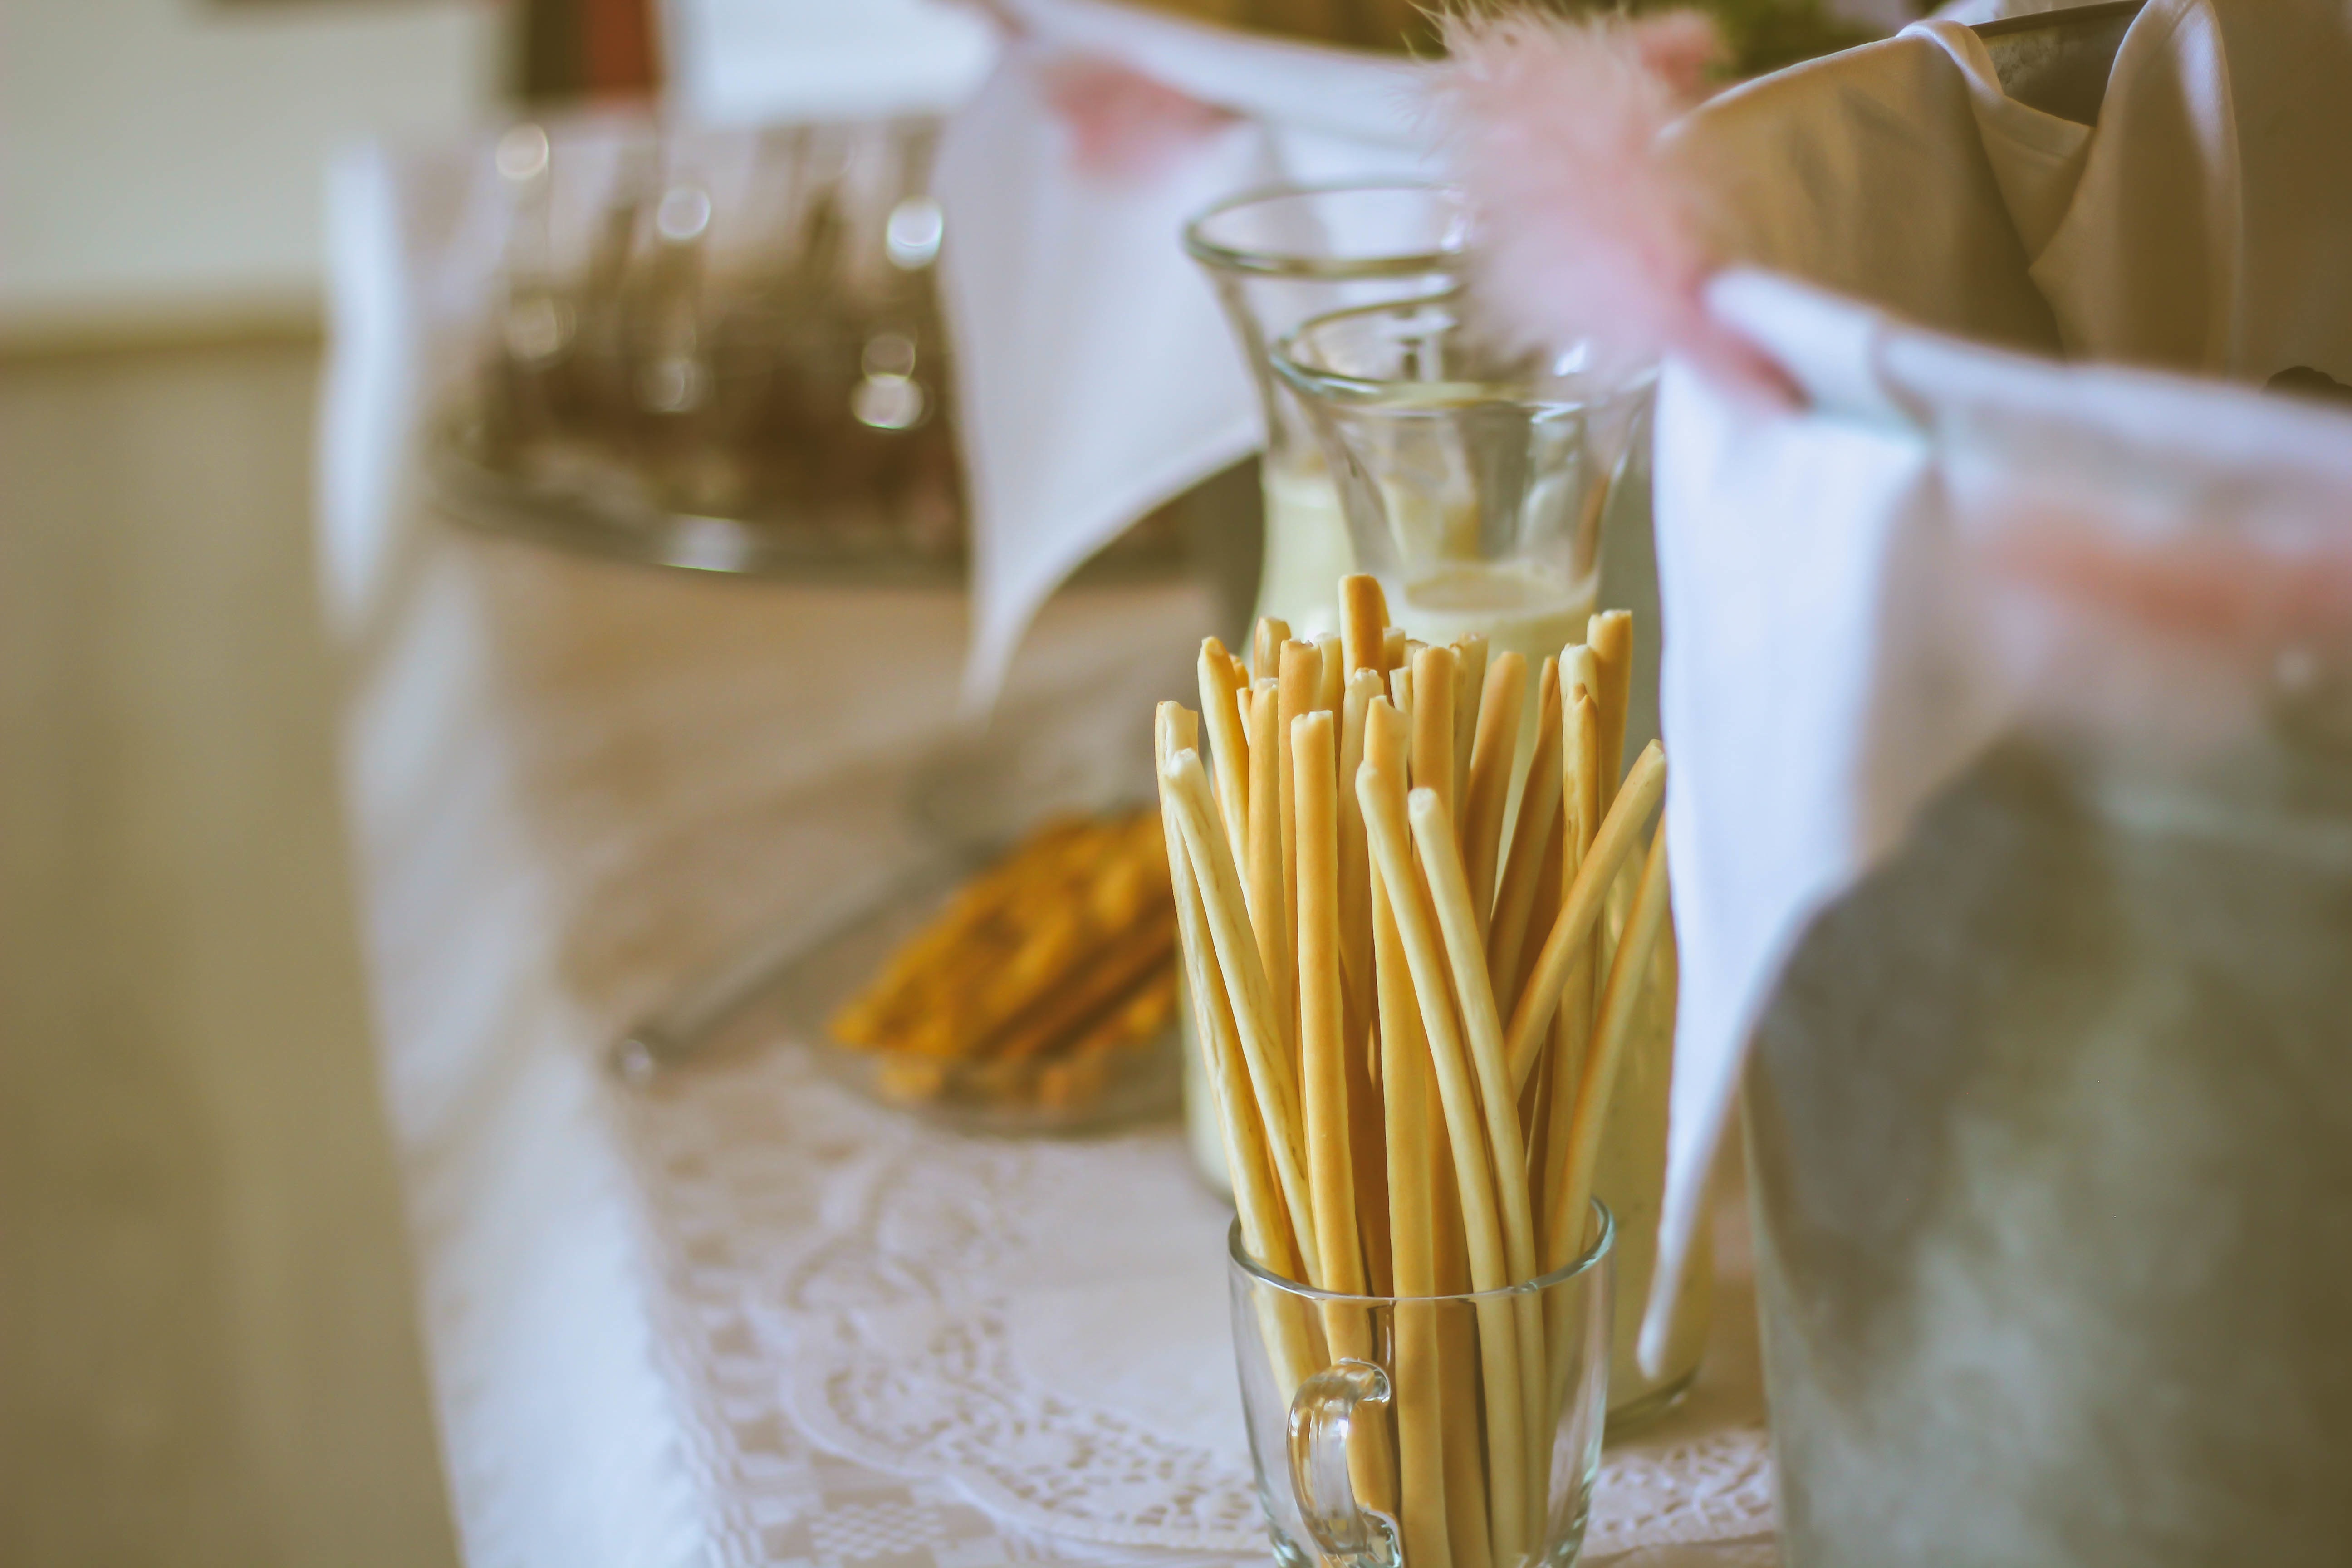
wine, restaurant, meal, food, drink, yellow, champagne, flavor, sense, centrepiece